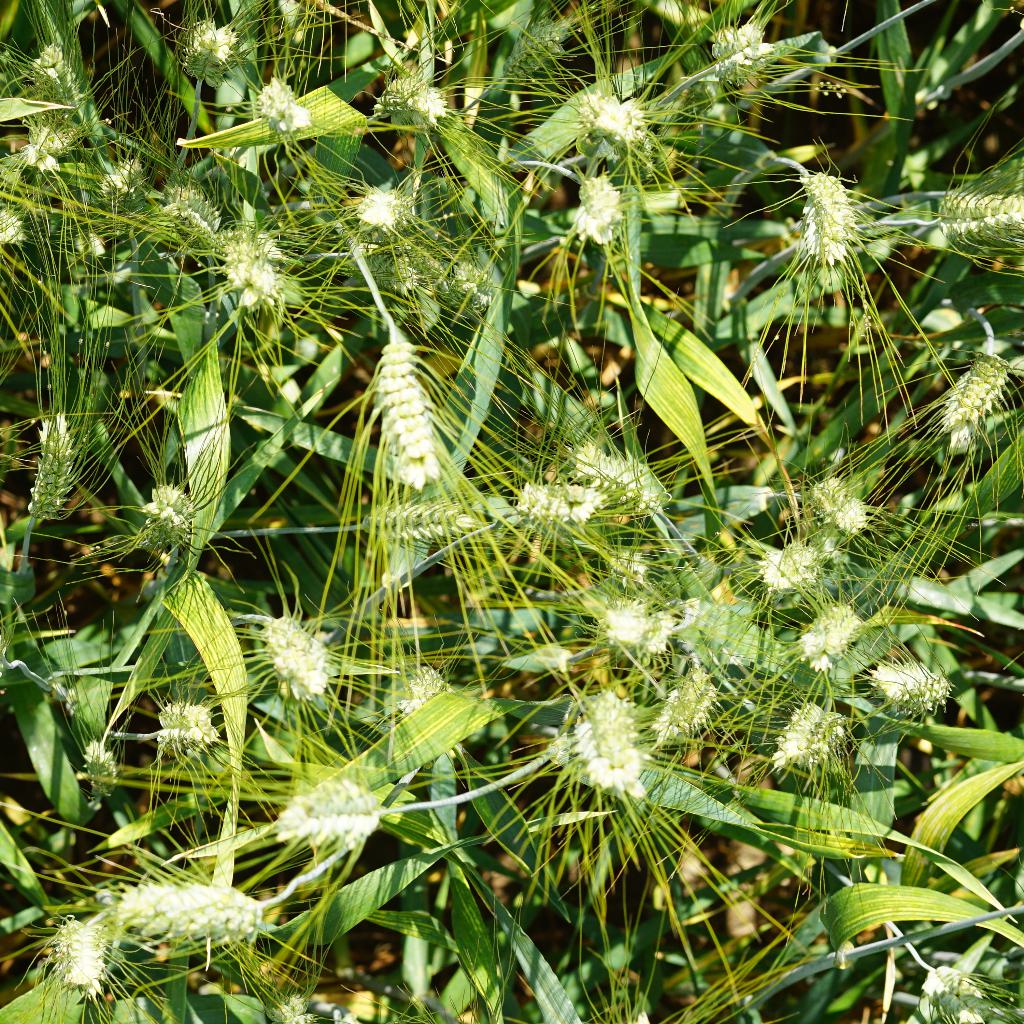
Country: France
Location: Gréoux
Wheat development stage: Filling